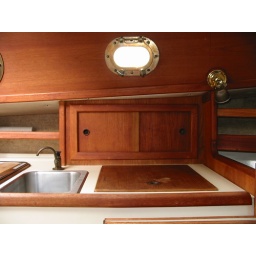
Enclosed galley cabinet with shelving to the left with the ice box and stainless steel sink below the cabinet